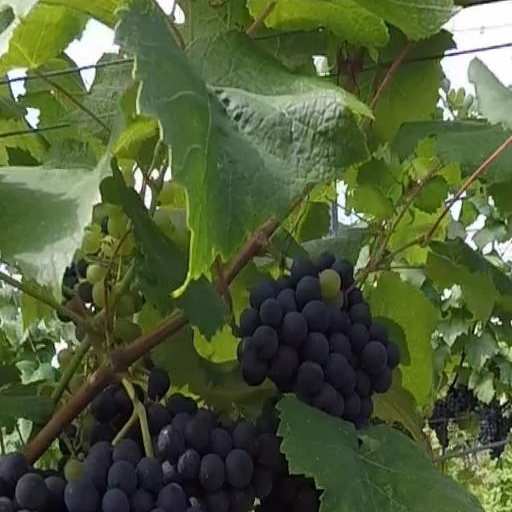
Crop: grape